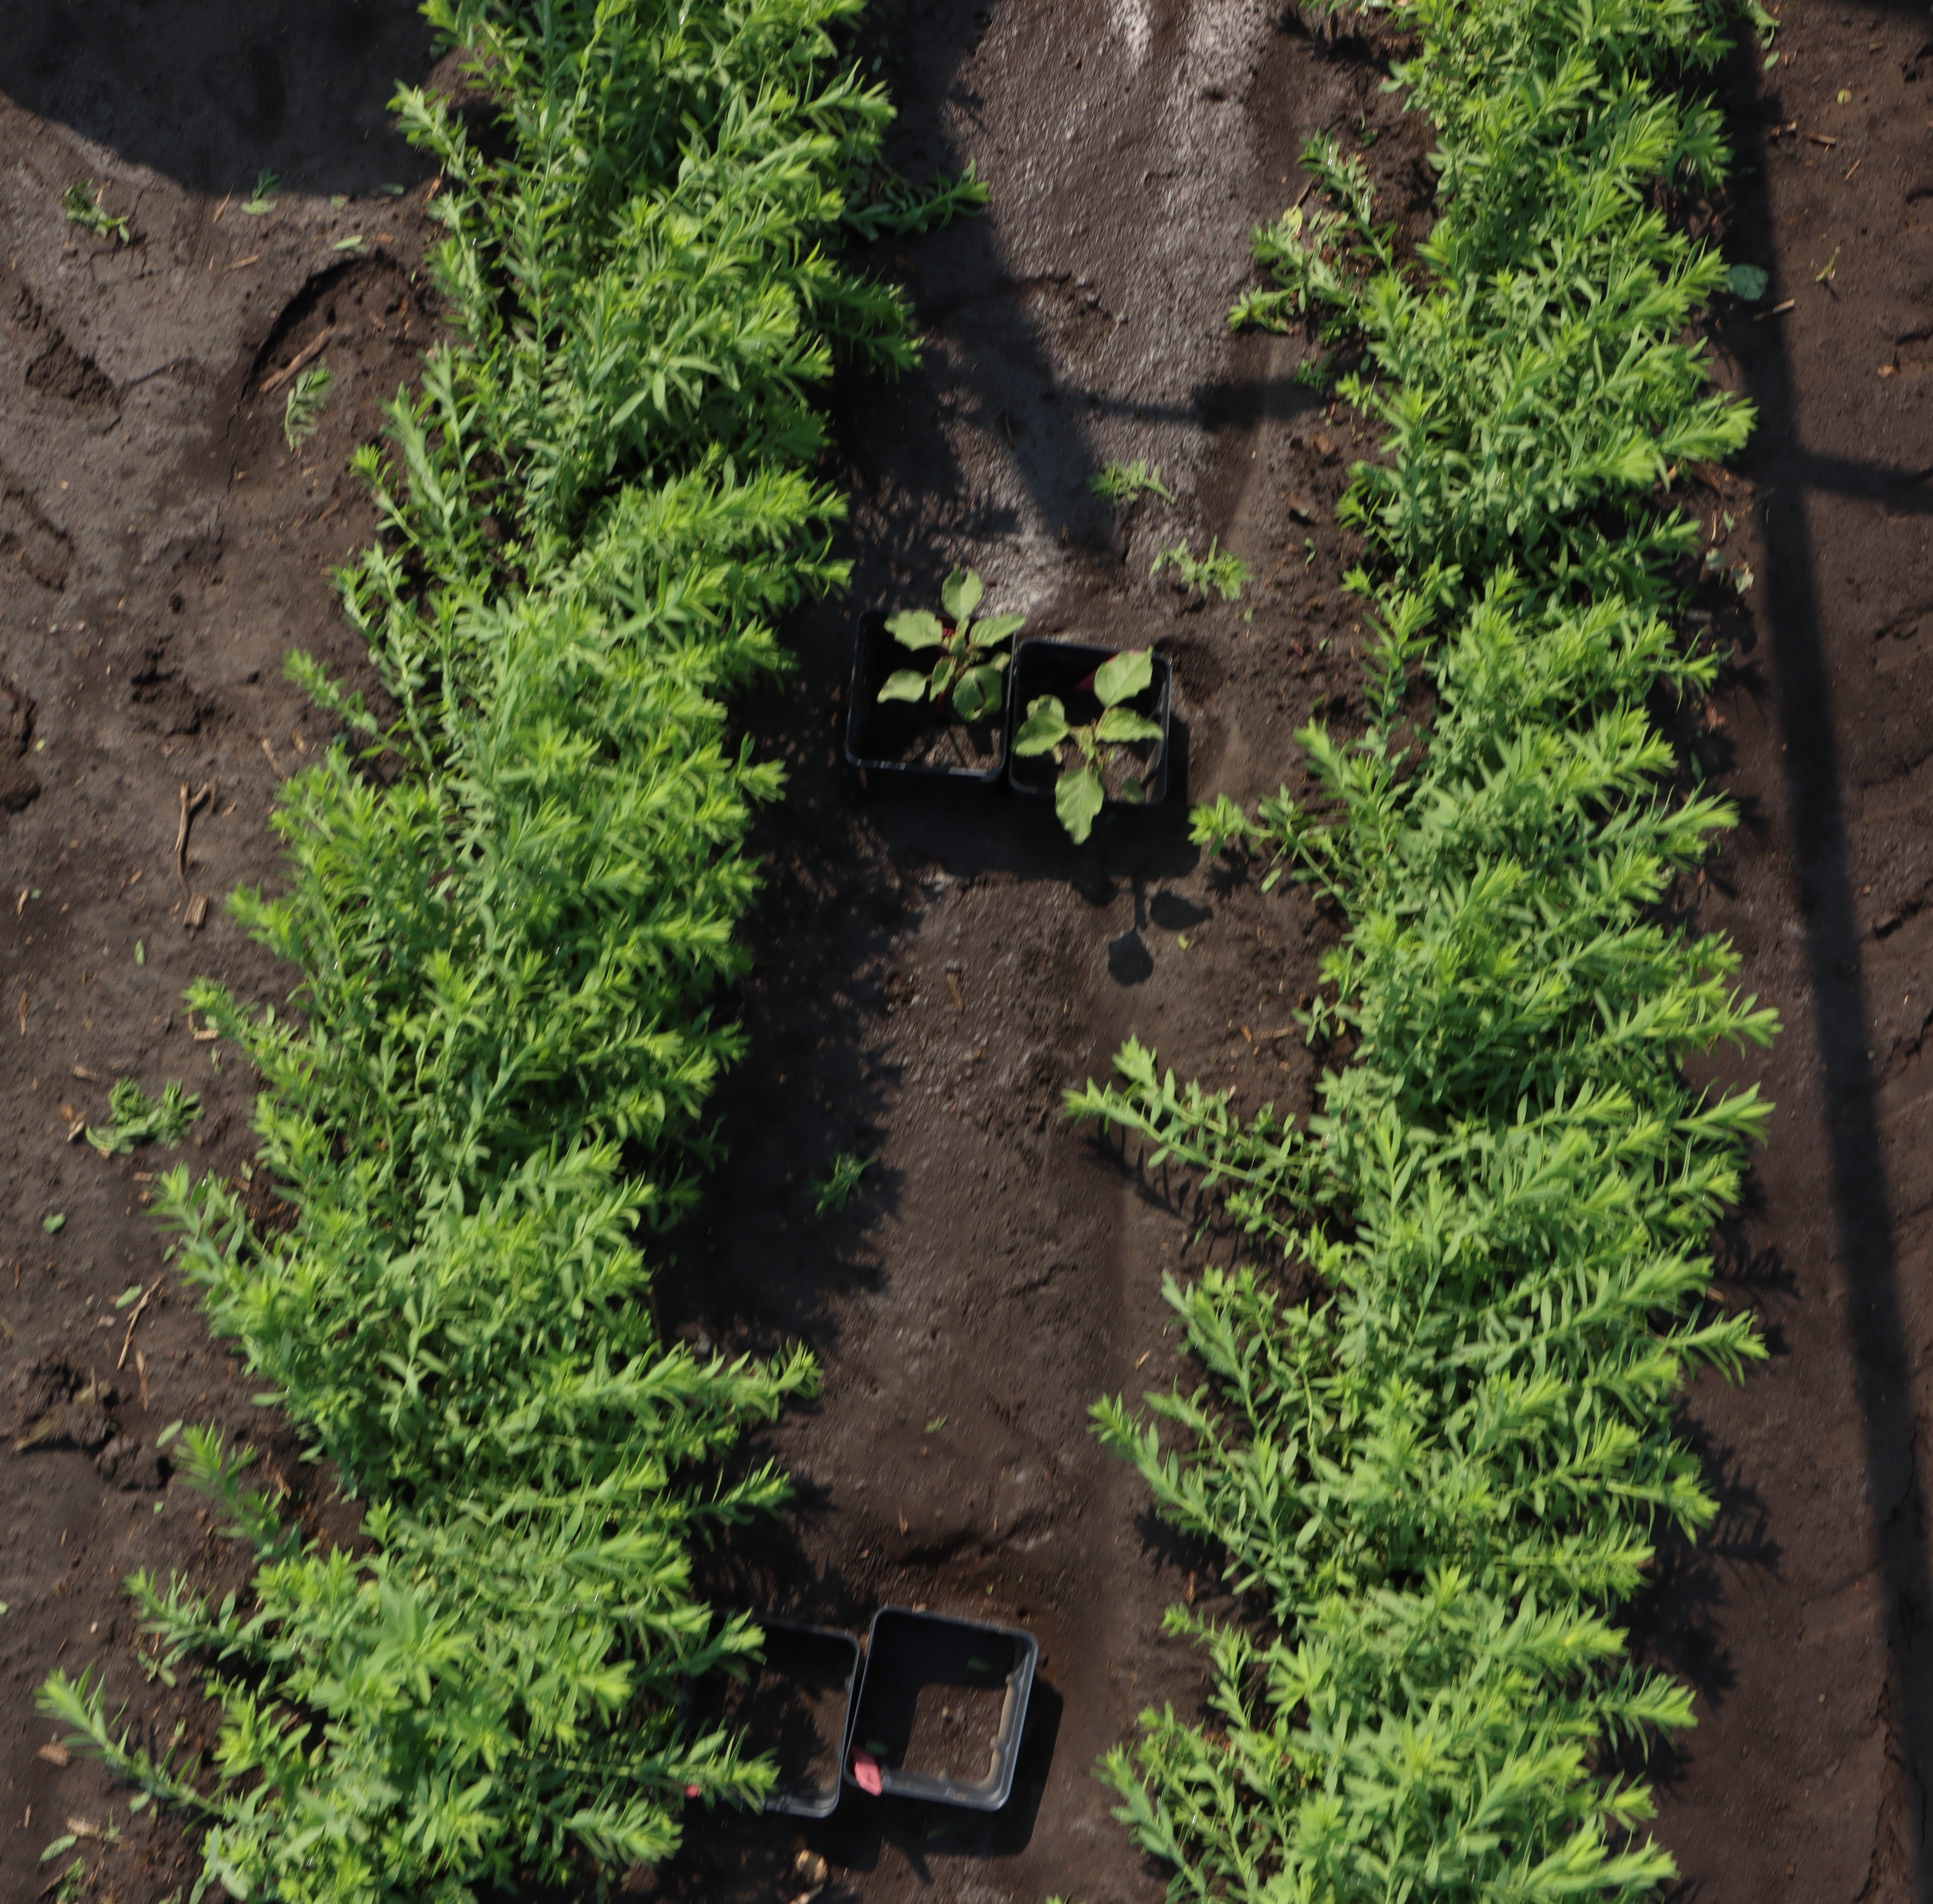
Crop: Flax
Objects: Flax, Flax, Flax, Flax, Flax, Flax, Flax, Flax, Flax, Redroot Pigweed, Redroot Pigweed